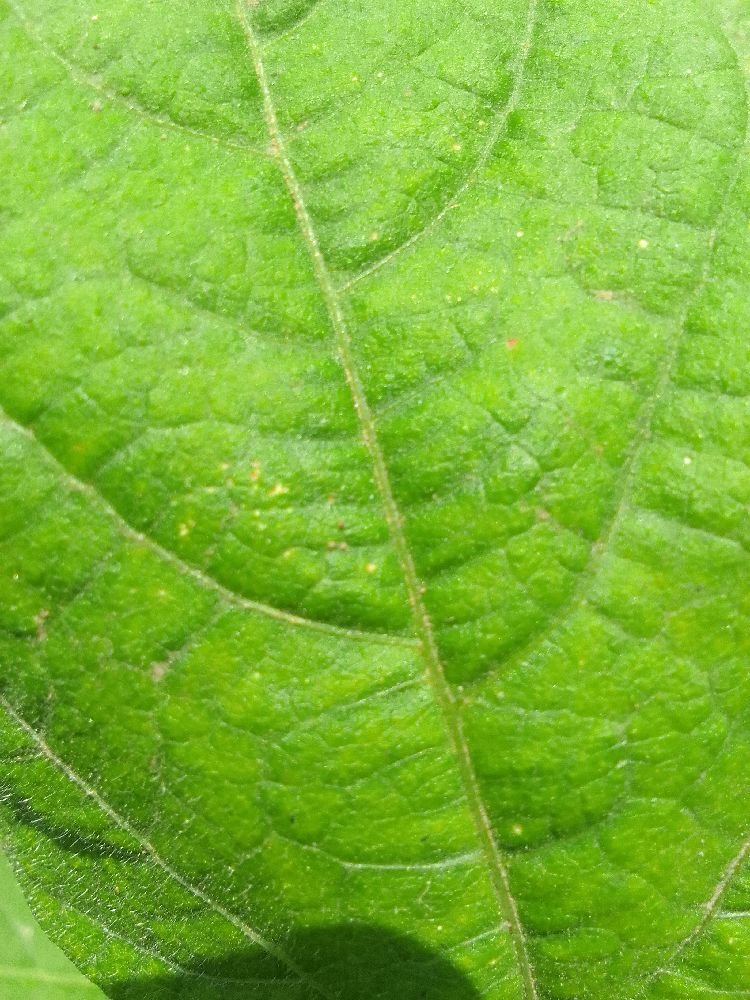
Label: healthy